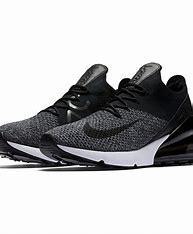
Brand: Nike
Model: Air Max 270 Flyknit